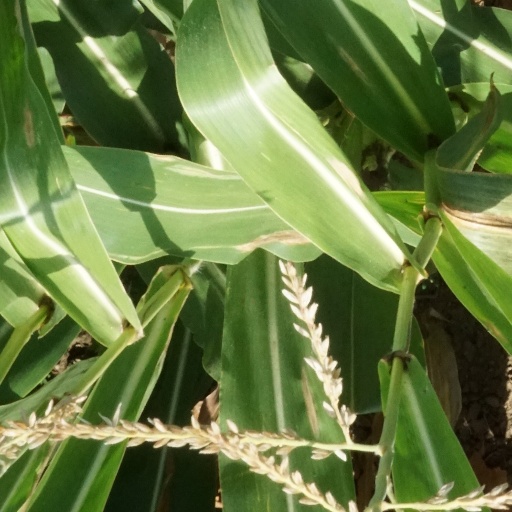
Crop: maize; corn